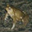
Label: frog